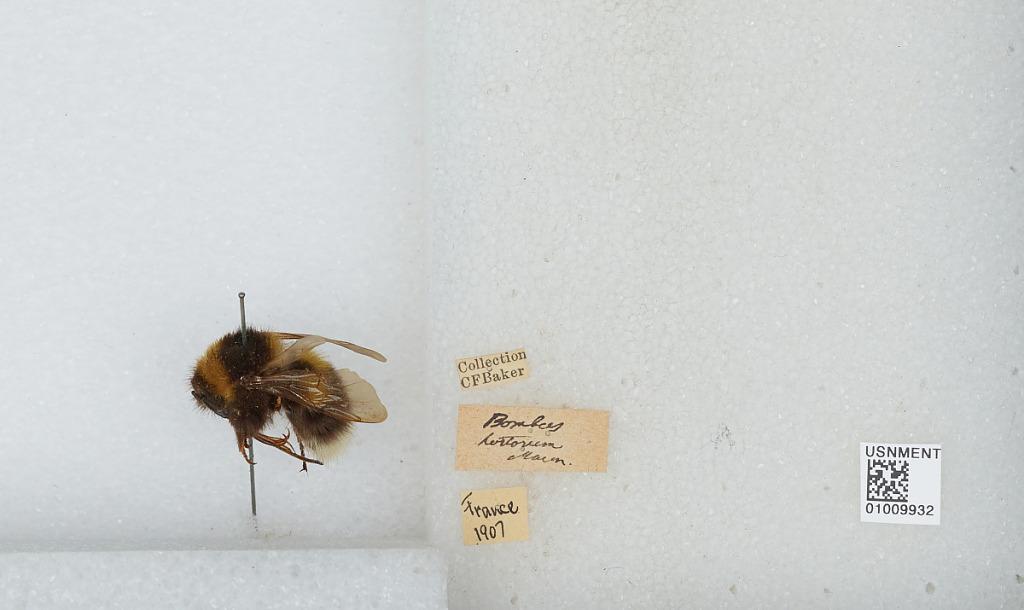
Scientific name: Bombus (Megabombus) hortorum (Linnaeus)
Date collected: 1907--
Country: France